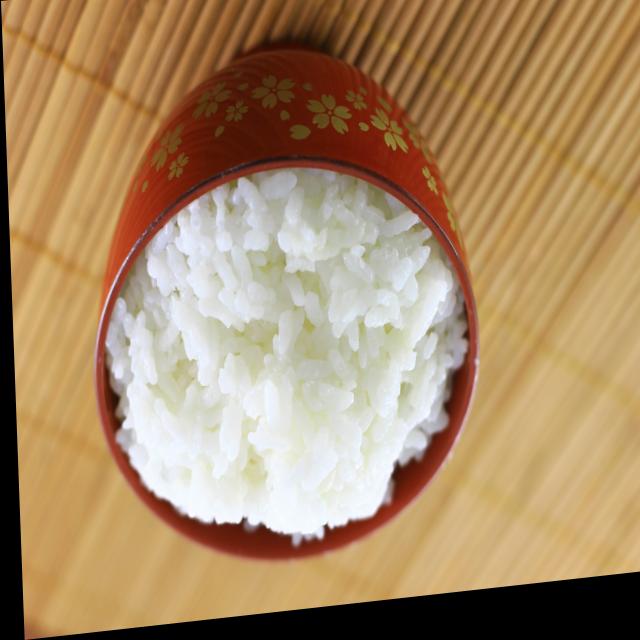
Dish: white_rice